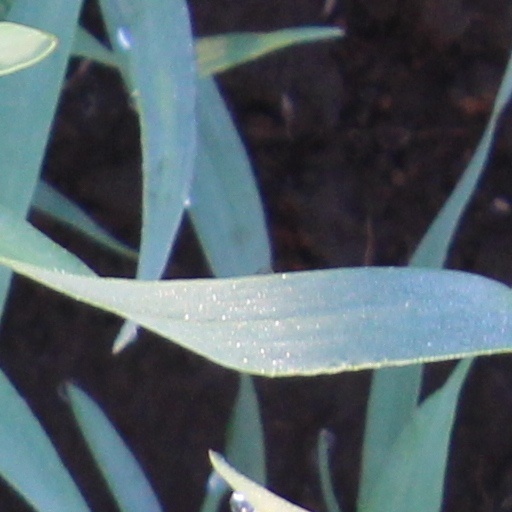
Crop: wheat